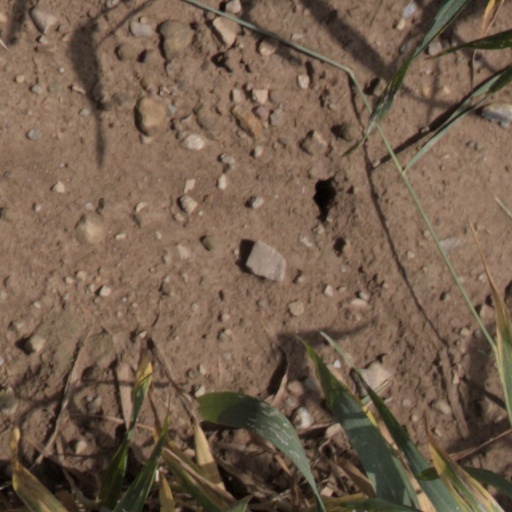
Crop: wheat